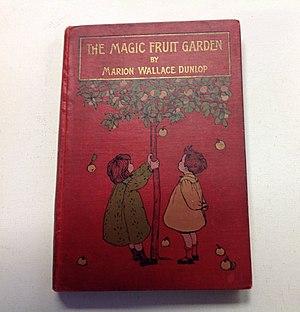
Marion Wallace Dunlop, née le 22 décembre 1864 à Inverness et morte le 12 septembre 1942 à Guildford, en Angleterre, est une artiste et suffragette britannique. Elle a été la première et l'une des suffragettes britanniques les plus connues à mener une grève de la faim, le 5 juillet 1909.